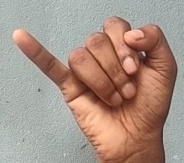
ASL sign: J